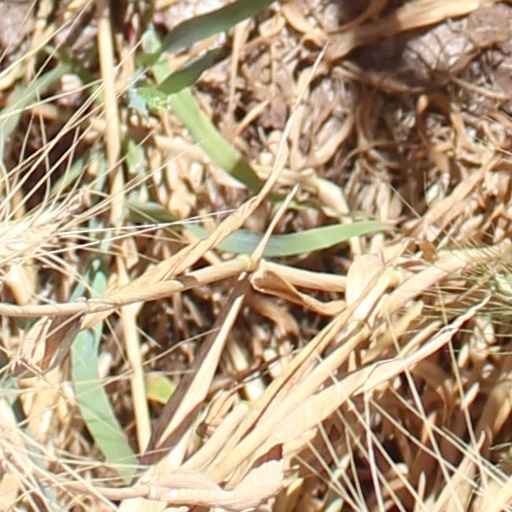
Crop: wheat